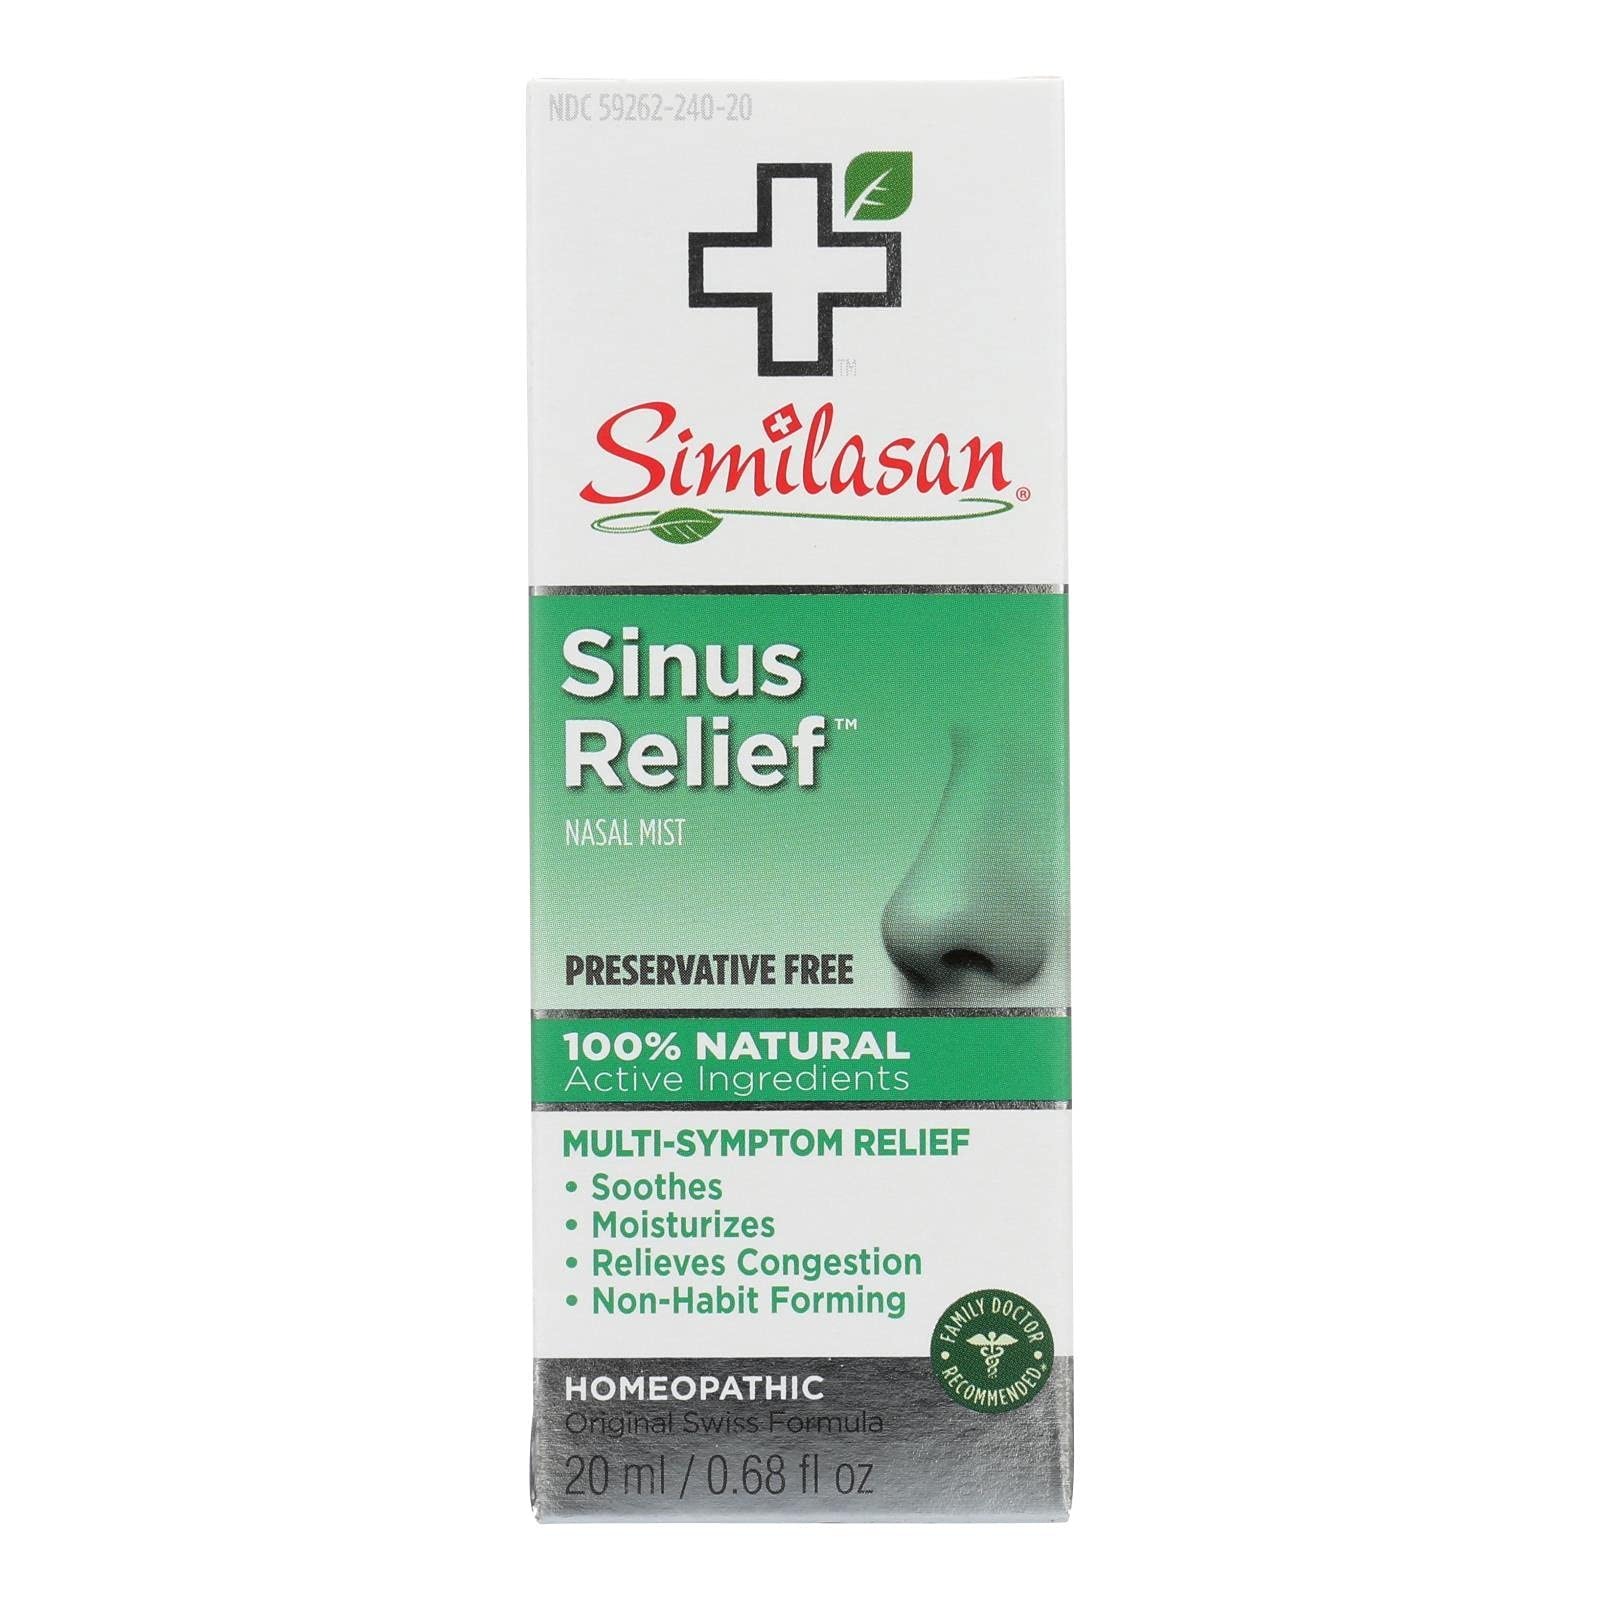
Item Name: Similasan Sinus Relief Nasal Mist 0.68 oz
Bullet Point: Similasan
Product Description: Soothe and moisturize your sinuses and relieve uncomfortable congestion with Similasans Preservative Free Sinus Reliefnasal mist.
Value: 0.68
Unit: oz

Price: 8.99